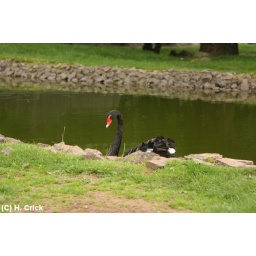
The farm yard was still open at the caves in the brecon beacons... a black swan on hte little pond